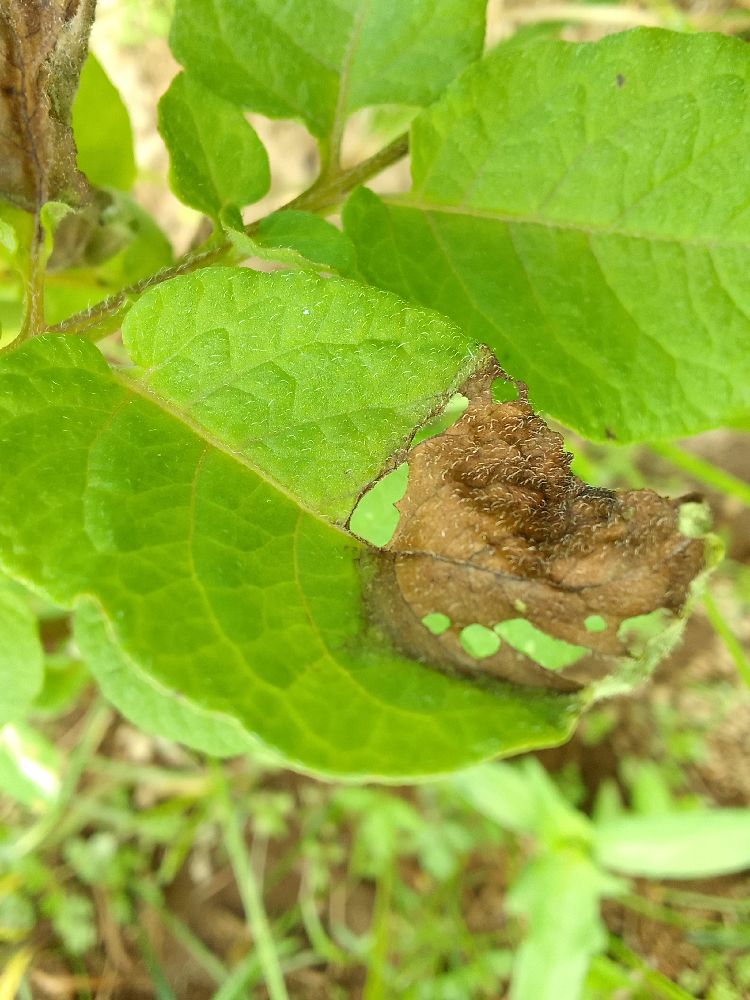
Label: Late blight